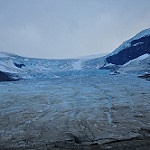
Scene: Outdoor